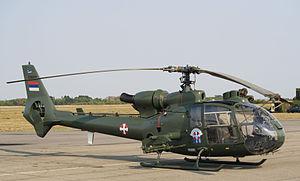
La Force aérienne et défense aérienne des forces armées serbes a été créée en 1912 et dissoute en 1918 lorsque la Serbie a adhéré à la Yougoslavie. Elle a été réhabilitée en 2006.